Economic history of the Republic of Ireland

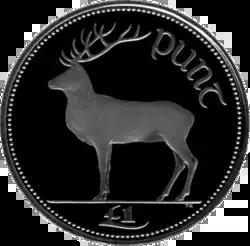
The Irish pound ("Punt") served as the Republic's currency from 1979 until 2002.

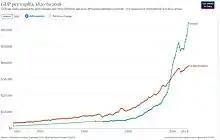
Historical GDP per capita development of Ireland and the UK

The economic history of the Republic of Ireland effectively began in 1922, when the then Irish Free State won independence from the United Kingdom. The state was plagued by poverty and emigration until the 1960s when an upturn led to the reversal of long term population decline. However, global and domestic factors combined in the 1970s and 1980s to return the country to poor economic performance and emigration. The 1990s, however saw the beginning of unprecedented economic success, in a phenomenon known as the "Celtic Tiger", which continued until the 2008 financial crisis, specifically the post-2008 Irish economic downturn. It also led to Ireland becoming the most indebted state in the European Union. As of 2015, the Republic has returned to growth, and was the fastest growing economy for that year. In May 2023, Irish unemployment was at a record low of 3.8%.